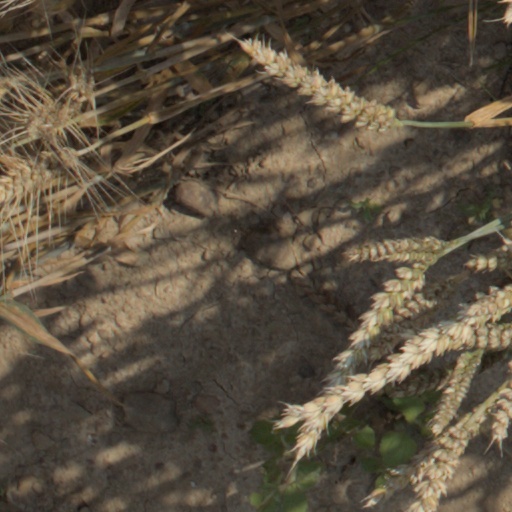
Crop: wheat